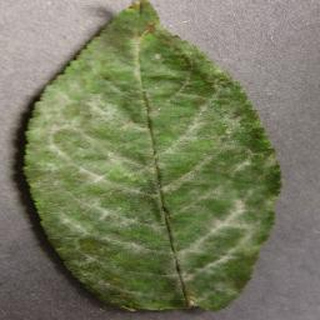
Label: cherry_powdery_mildew